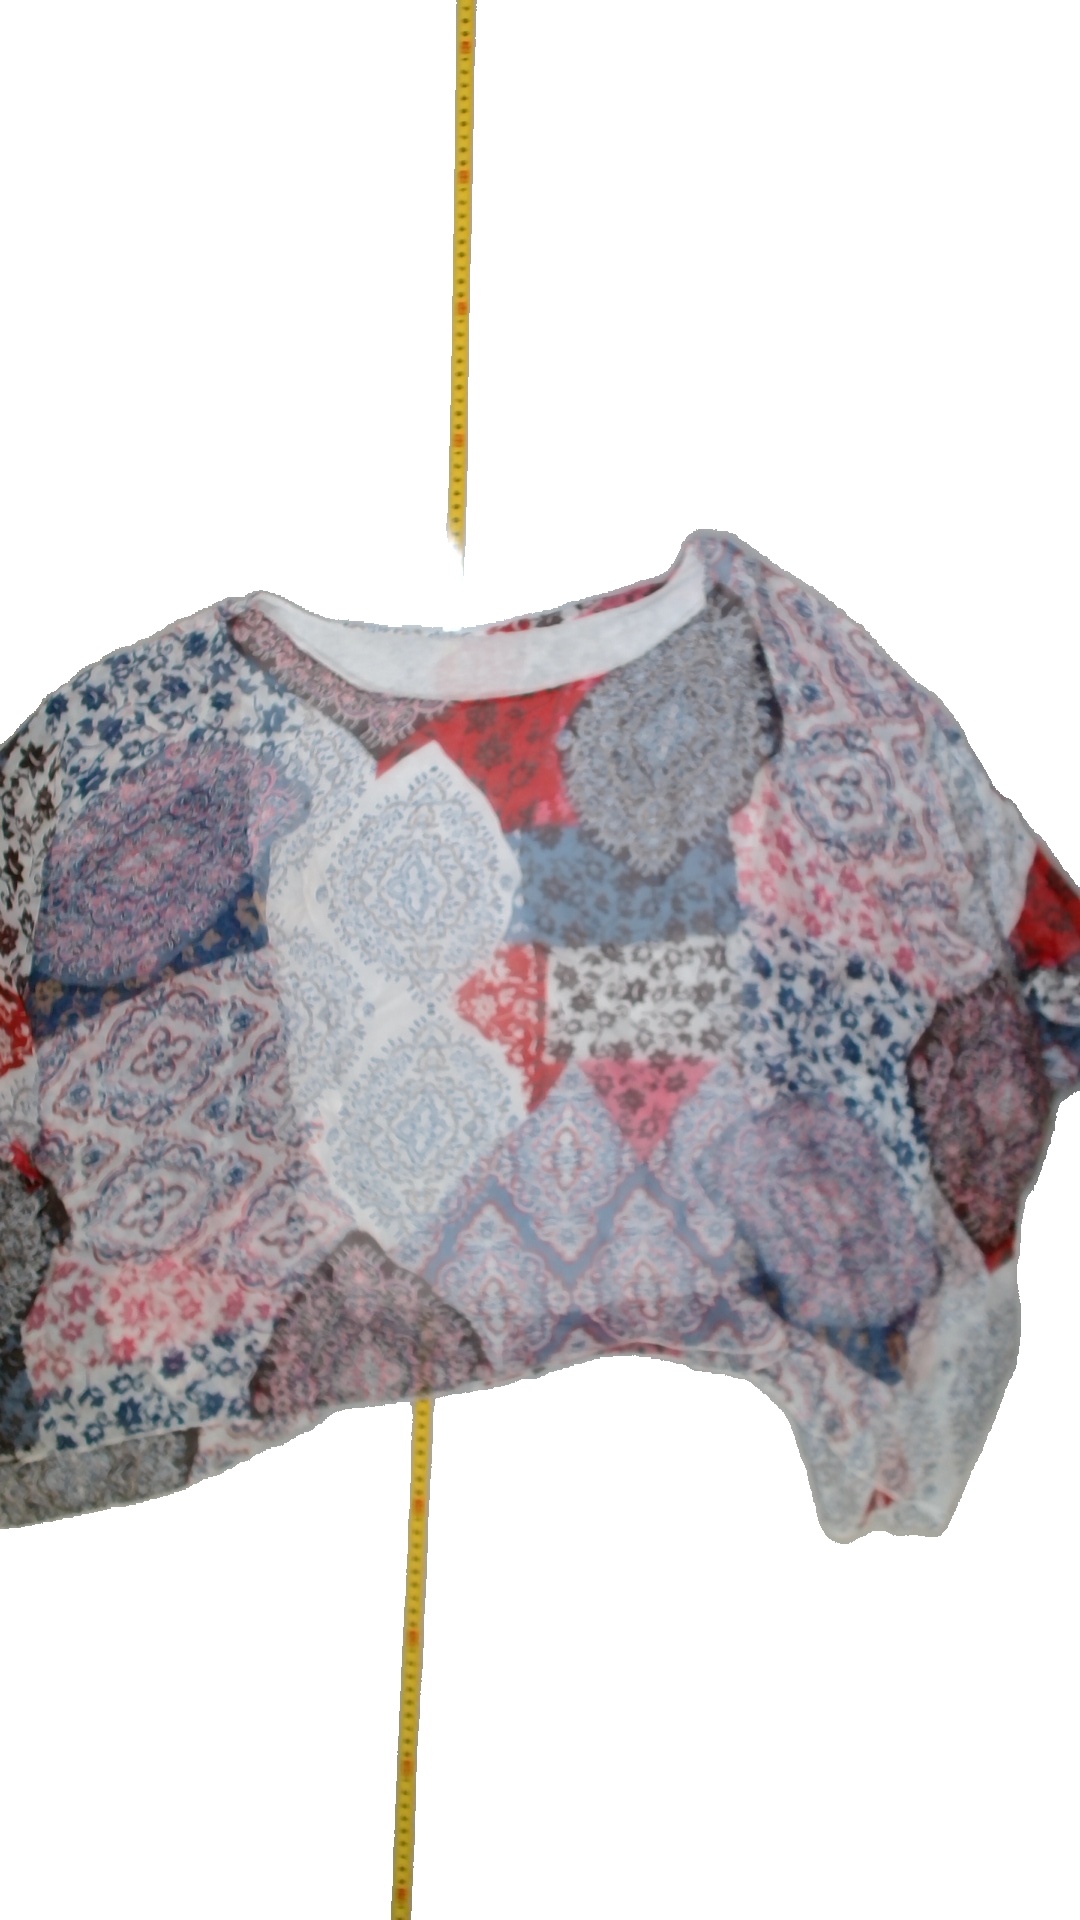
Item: Blouse (Ladies)
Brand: Not Applicable
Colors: Multicolor
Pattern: Floral print
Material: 100%viscose
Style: No trend
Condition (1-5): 5
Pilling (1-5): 5
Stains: No
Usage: Reuse
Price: <50